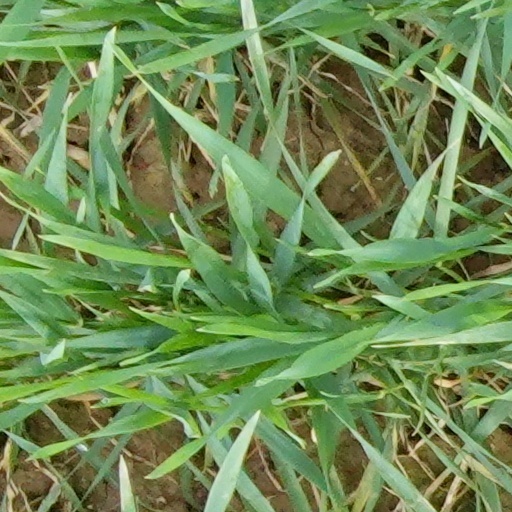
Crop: wheat